WrestleDream (2024)

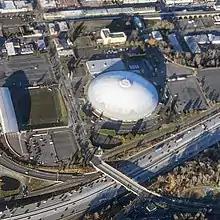
The second WrestleDream took place at the Tacoma Dome in Tacoma, Washington.

On October 1, 2022 (September 30 in Eastern Time), Antonio Inoki, the founder of the Japanese professional wrestling promotion New Japan Pro-Wrestling (NJPW), died. Prior to his death, the American promotion All Elite Wrestling (AEW) began a working partnership with NJPW in early 2021. This resulted in the annual co-promoted event, , which was first held in June 2022.